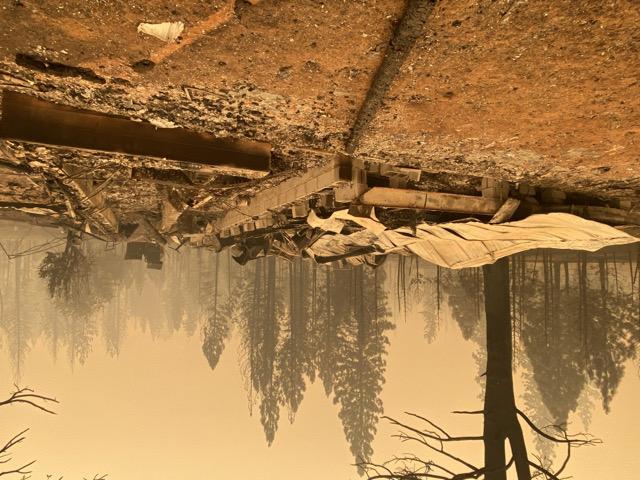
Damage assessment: destroyed